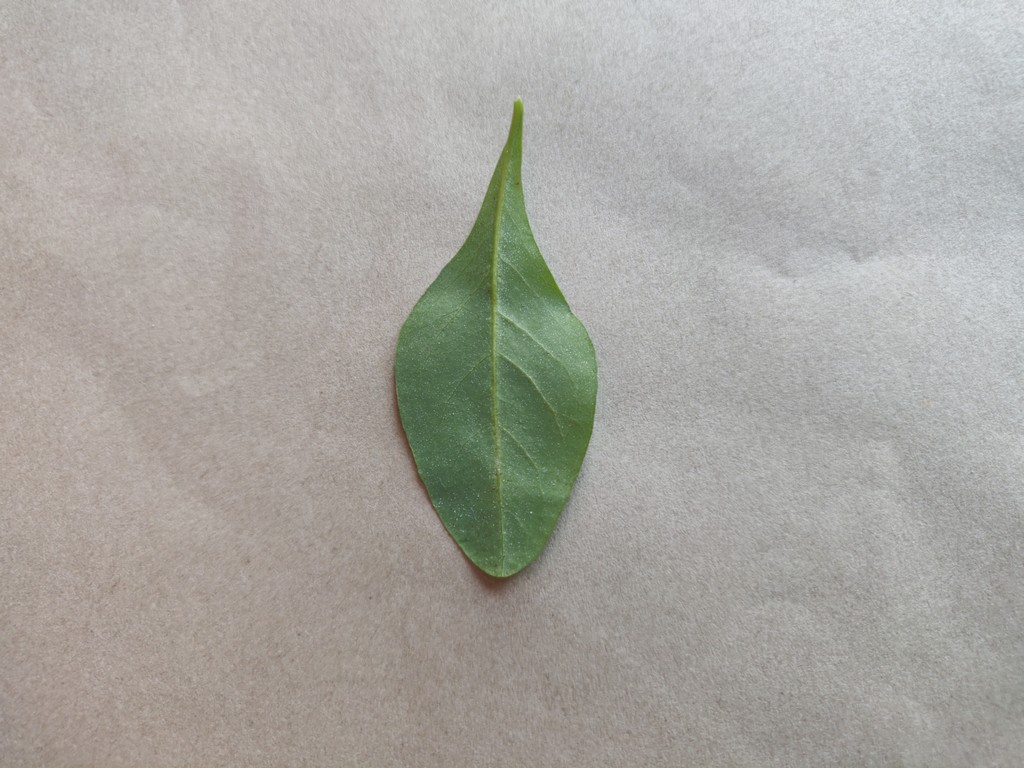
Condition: Healthy
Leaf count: single
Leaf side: back